Morton Air Services

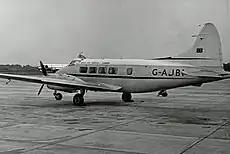
Olley Air Service De Havilland Dove operating a charter flight at Manchester Airport in 1954

In 1938, the Olley group formed a new joint venture airline with two contemporary railway companies under the name Great Western & Southern Air Lines.